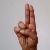
The image shows a hand gesture representing the letter 'U' in Indian Sign Language.